Souls in Bondage

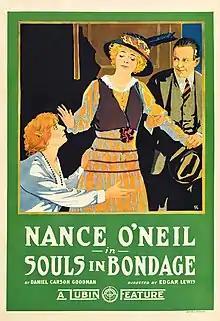
Lobby poster

Souls in Bondage is a 1916 American silent drama film directed by Edgar Lewis and produced by the Lubin Manufacturing Company. Nance O'Neil stars in the film, which involves two sisters and an illegitimate child.